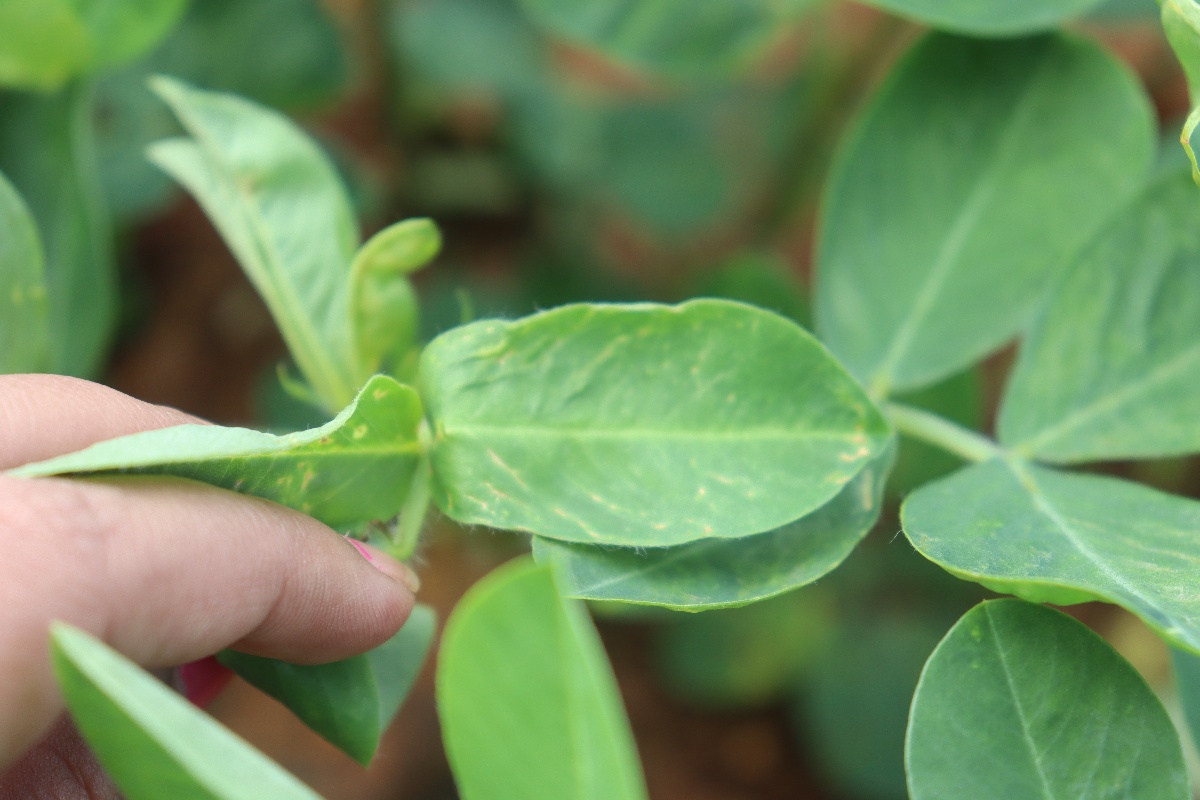
Label: healthy leaf